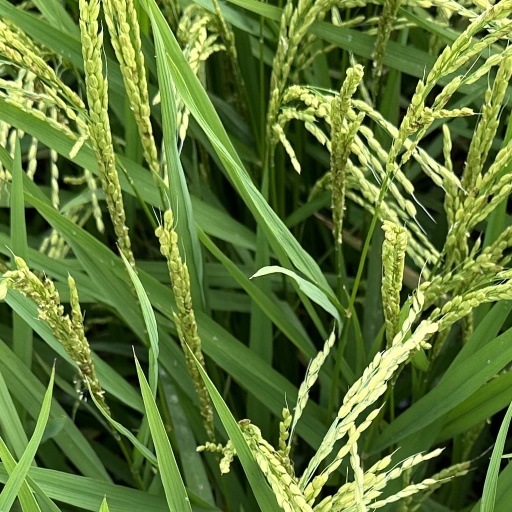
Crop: rice